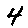
Label: 4